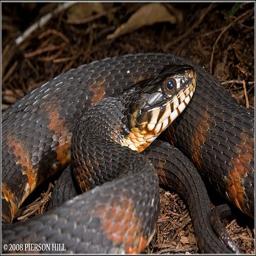
Animal: snakes